Name (sports)

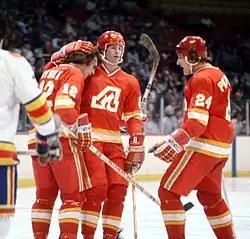
Players of Atlanta Flames celebrating a game in the 1977–78 season, the first when NHL teams had to add players names to jerseys

At the start of the 1977–78 season, the National Hockey League (NHL) placed into effect a rule that also required players' sweaters to display the names of the players wearing them in addition to their number, but Toronto Maple Leafs owner Harold Ballard initially refused to follow the new rule, fearing that he would not be able to sell programs at his team's games.